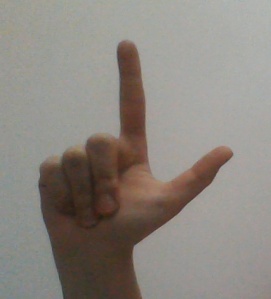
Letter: laam